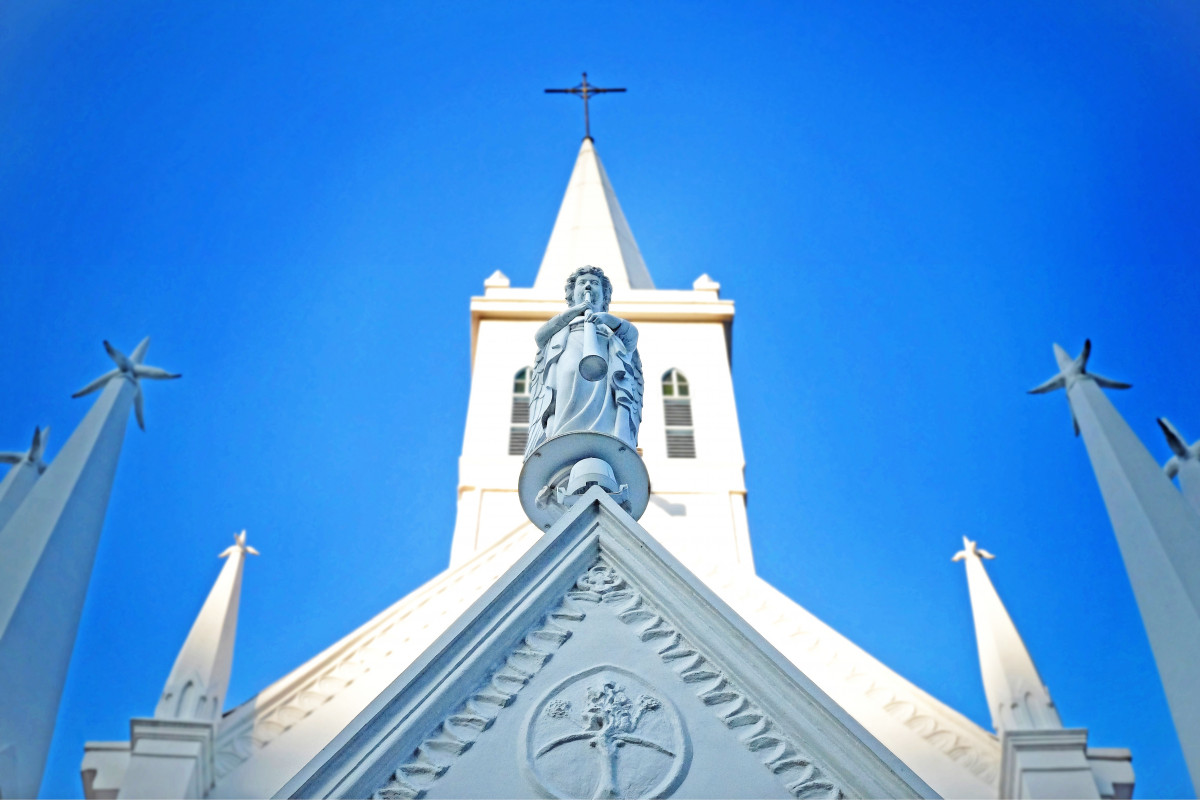
Tags: tower, landmark, church, cathedral, place of worship, spire